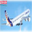
Label: airplane